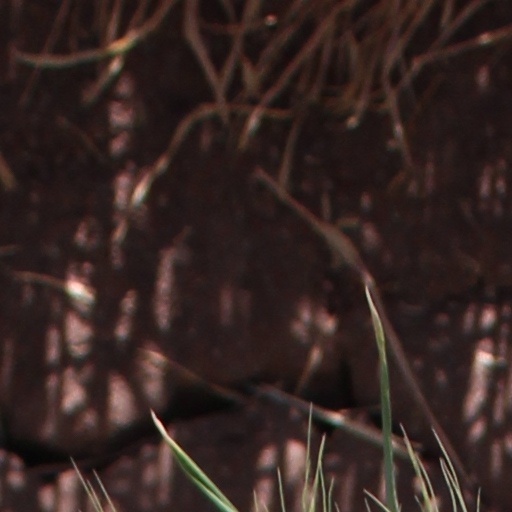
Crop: wheat